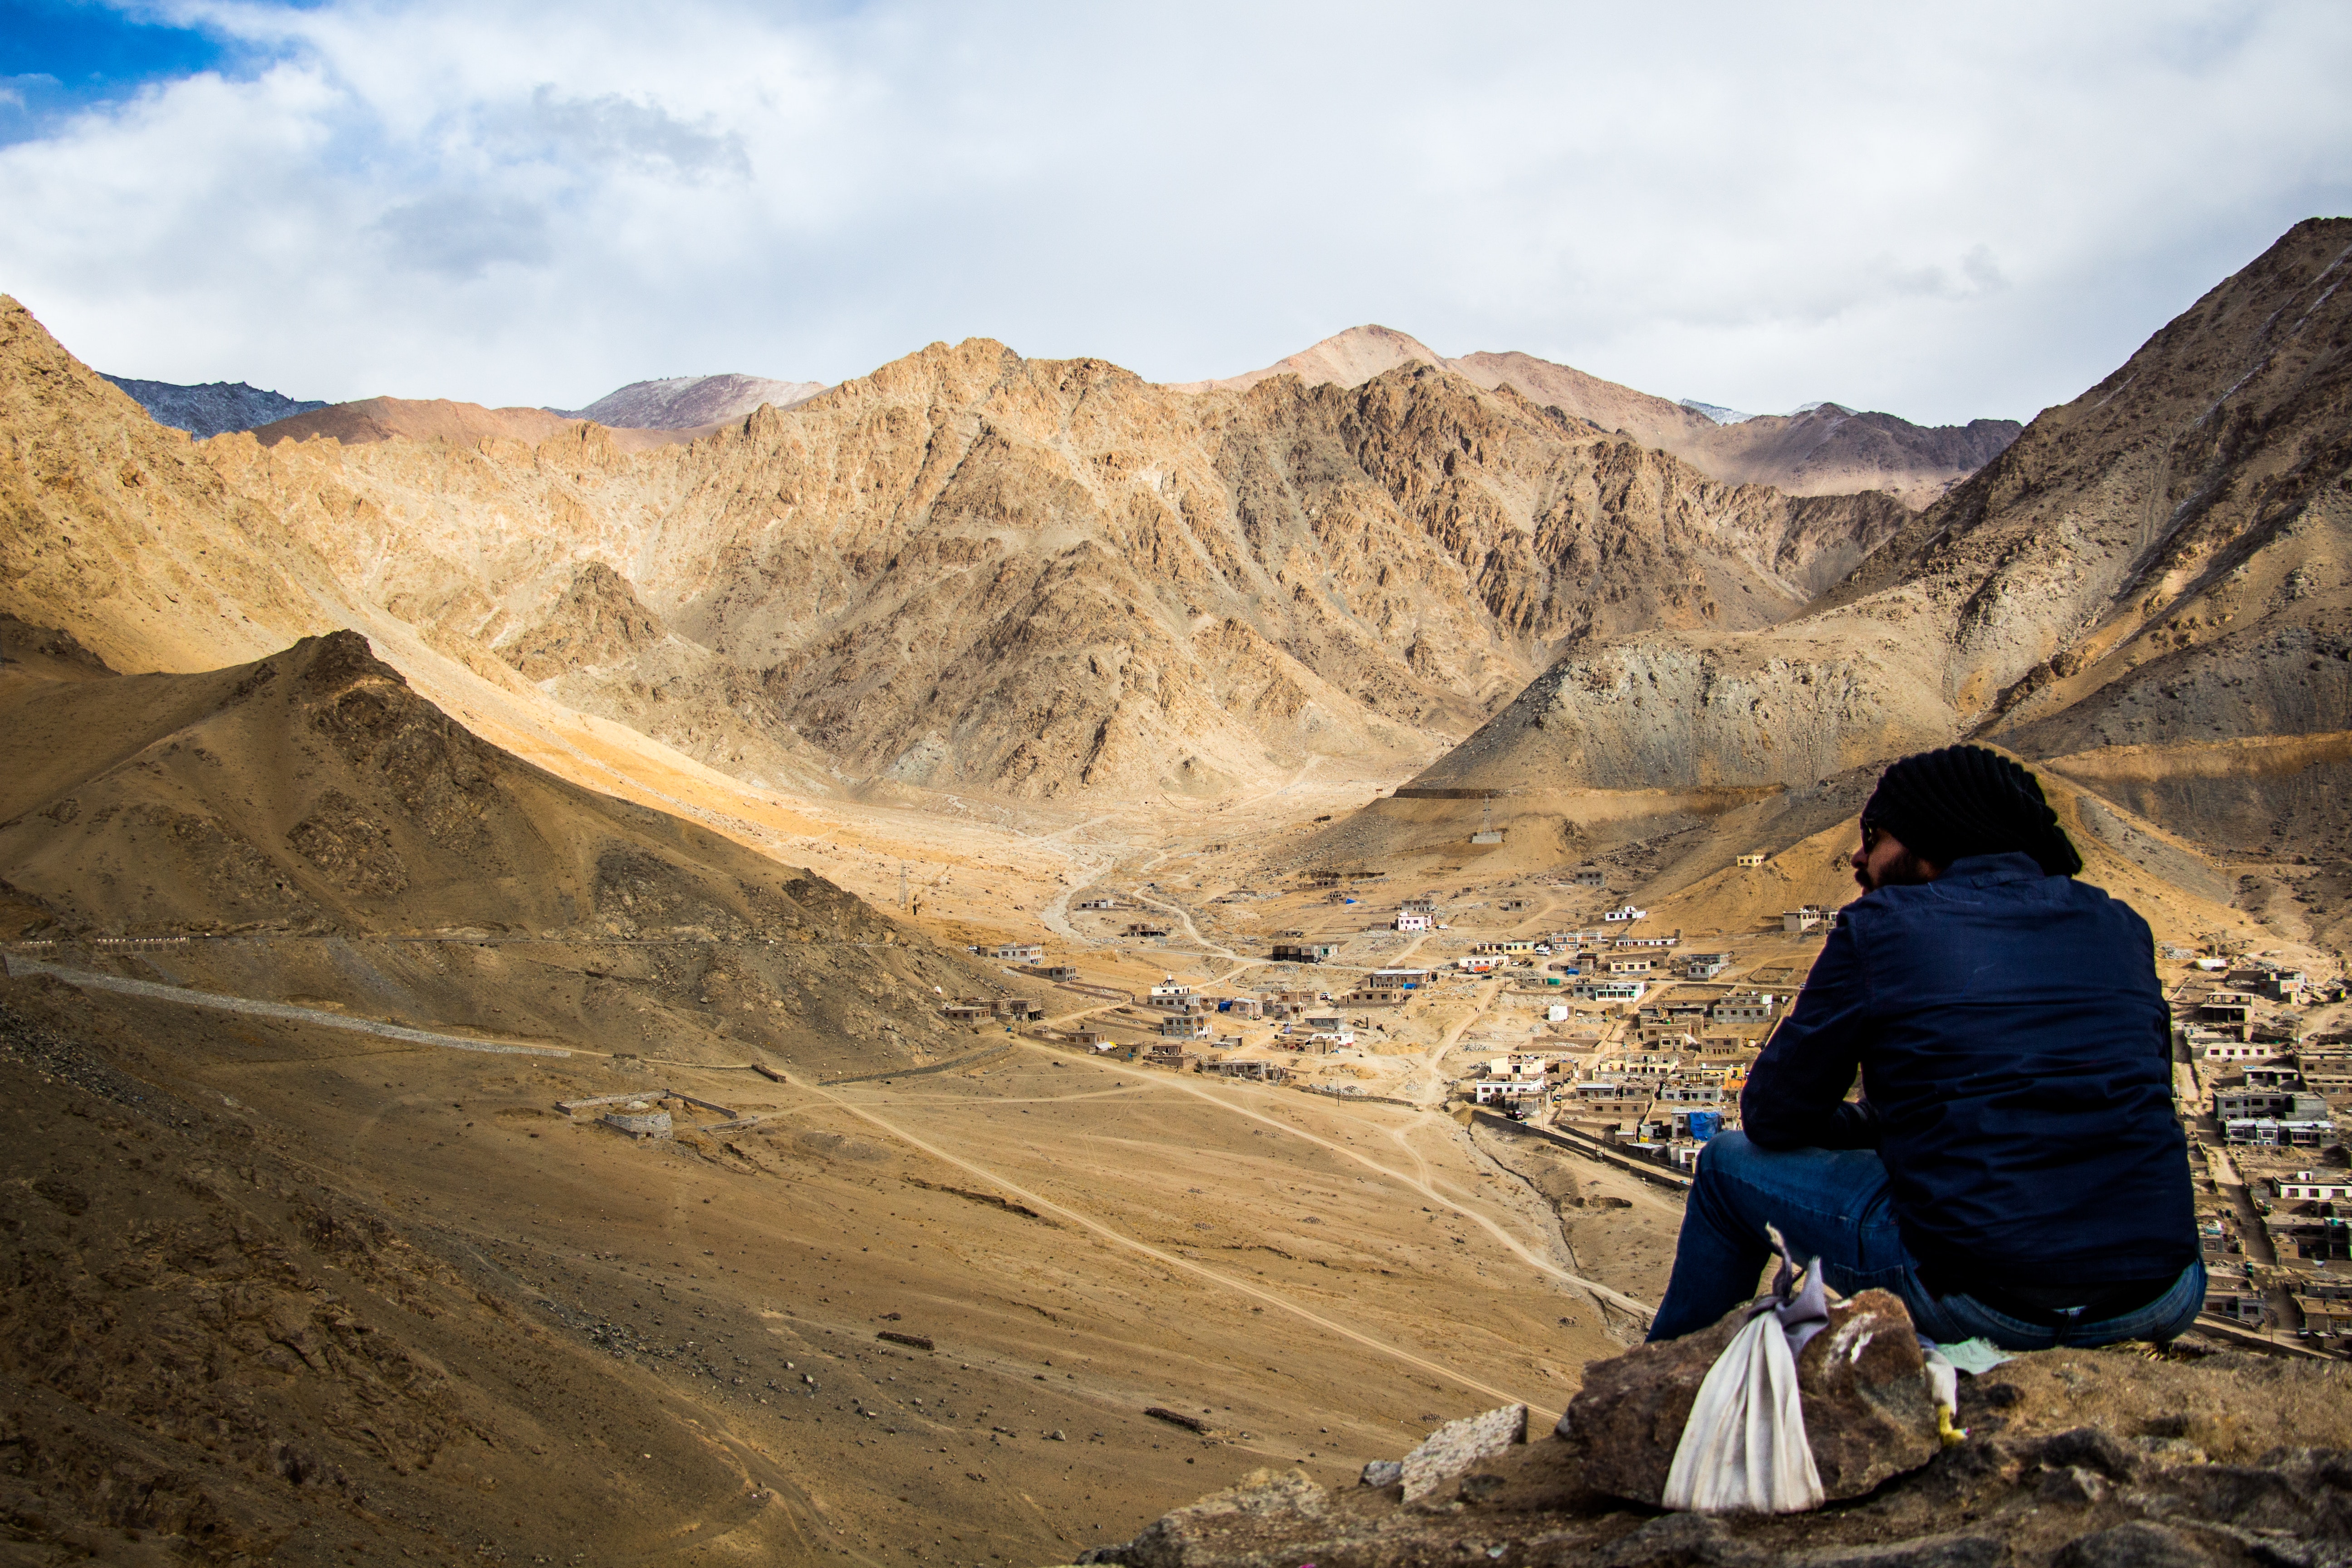
mountainous landforms, mountain, wilderness, highland, mountain range, hill, sky, ridge, valley, wadi, fell, adventure, landscape, geology, cloud, recreation, travel, national park, hiking, alps, tourism